Djiboutian Navy

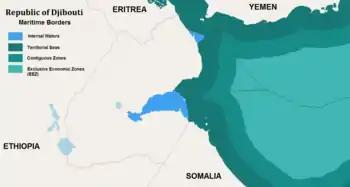
Djibouti's territorial waters.

The Djiboutian Navy is part of the Djibouti Armed Forces. Its mission includes the protection of Djiboutian territory and sovereignty, as well as the controlling the exclusive economic zone.